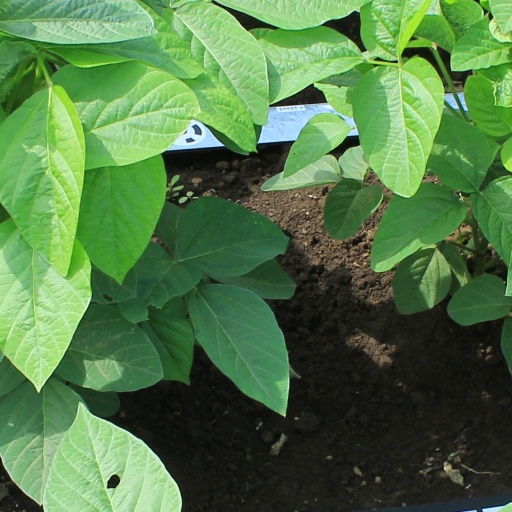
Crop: soybean